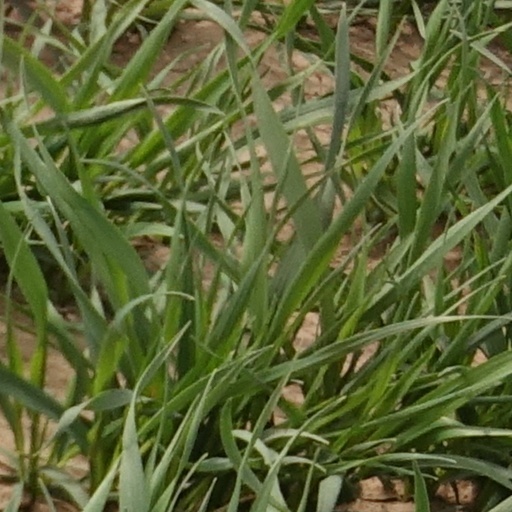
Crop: wheat